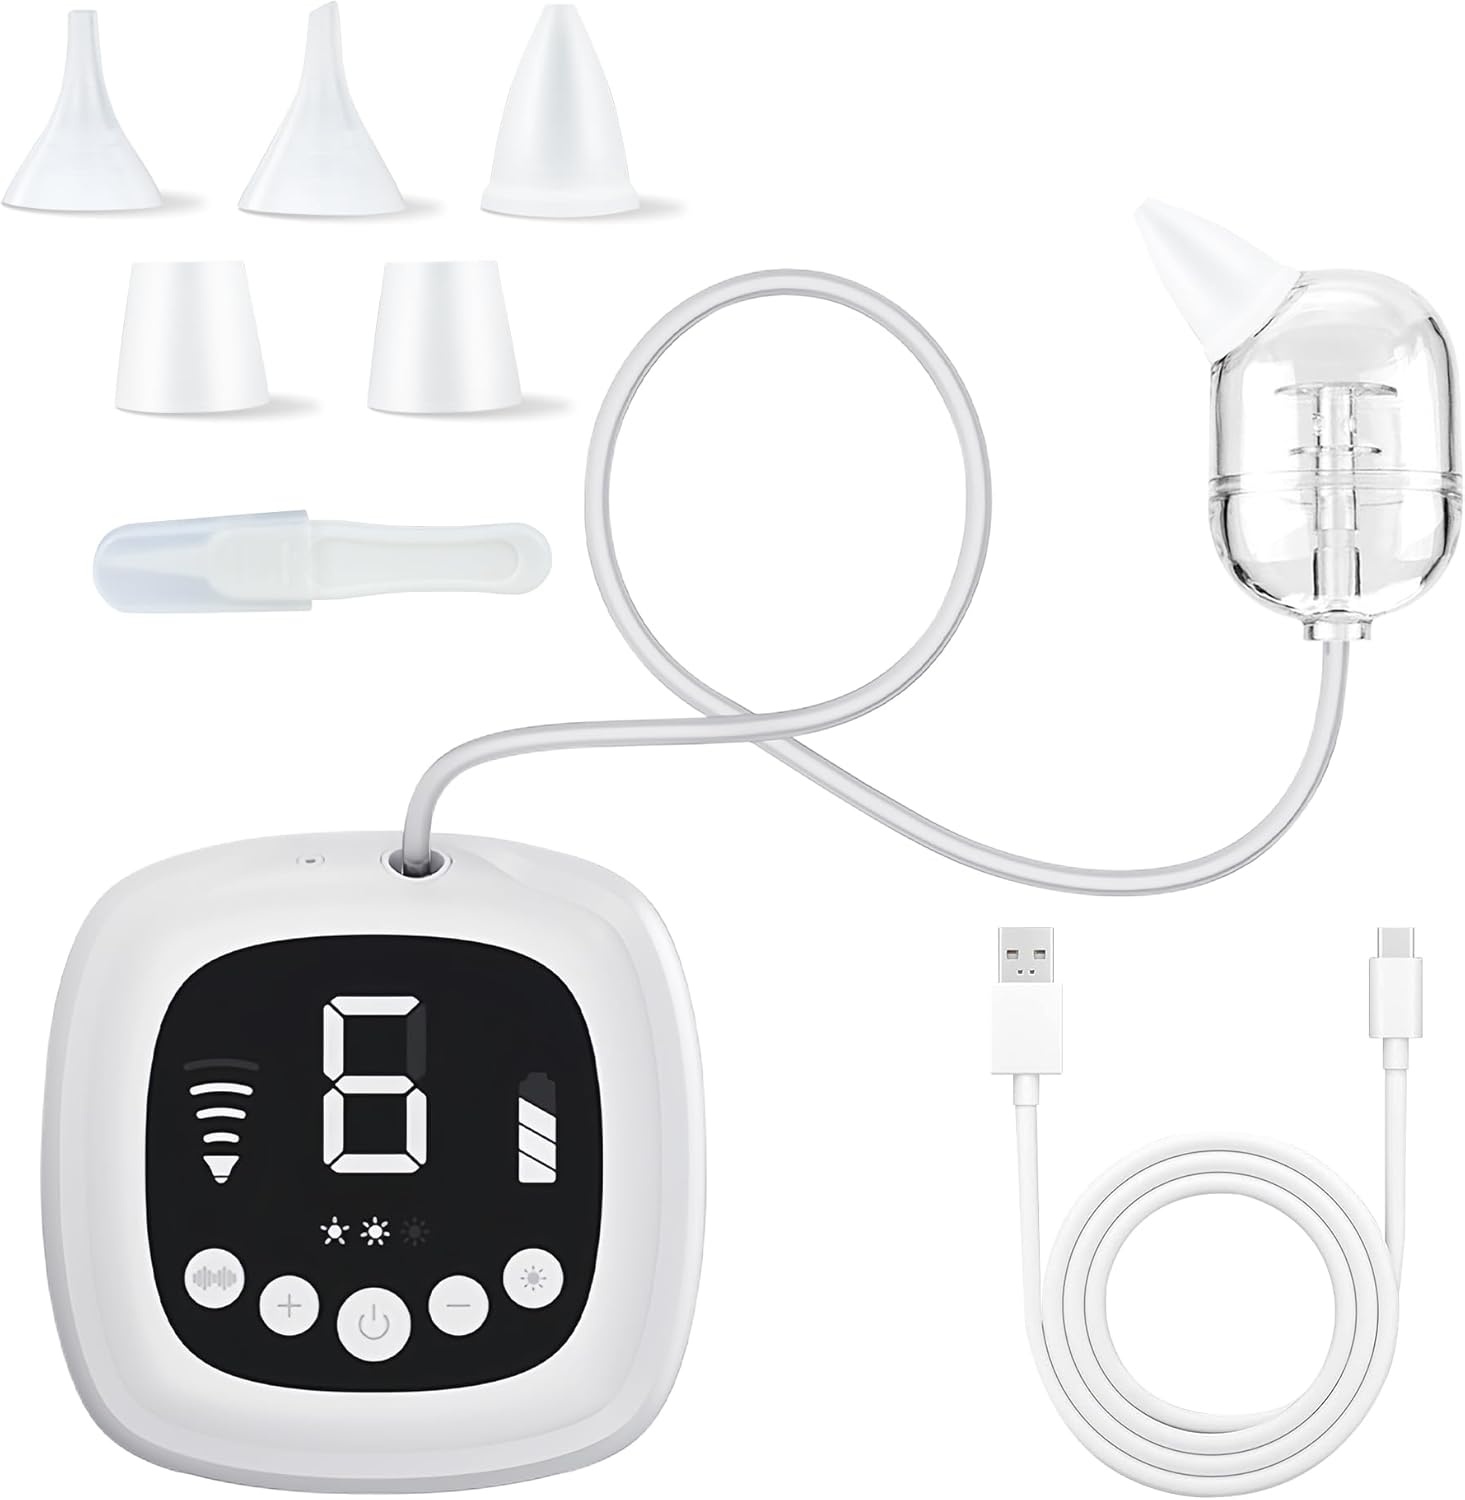
TopQuaFocus Electric Baby Nasal Aspirator, Nose Sucker for Toddler, 9 Levels Suction Power for Children's Nasal Cleans, Soothing Night Light and Nursery Rhyme, 5 Silicone Tips
Overview Material : Silicone Color : White Brand : TopQuaFocus Product Care Instructions : Hand Wash Only Water Resistance Level : Waterproof About this item [Adjustable Suction Power]: TopQuaFocus Nasal Aspirator equipped with 9 levels of suction power up to 65kPa, ensures efficient nasal cleansing for babies and toddlers. [Gentle and Comfort]: Electric nasal aspirator includes 5 types silicone tips tailored for different ages, providing gentle and effective nose suction. [Soothing Functions]: Features a lullaby and soothing night light to create a calming environment during nasal aspiration for your baby. 3 brightness night light and 4 levels of lullaby volume adjustment. [Easy to Clean]: Designed for convenience, this electric aspirator is easy to disassemble and clean, and the collection cup has an anti-back structure so that inhaled snot will not flow back, ensuring hygienic usage for your child. [Easy to Clean]: Designed for convenience, this electric aspirator is easy to disassemble and clean, and the collection cup has an anti-back structure so that inhaled snot will not flow back, ensuring hygienic usage for your child.
Brand: TopQuaFocus
Category: Baby & Toddler > Baby Health > Nasal Aspirators